Junkers Ju 87

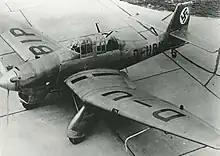
The Ju 87 V4 prototype in 1936.

The wing was the most unusual feature. It consisted of a single centre section and two outer sections, each installed using four universal joints. The centre section had a large negative dihedral (anhedral) and the outer surfaces a positive dihedral. This created the inverted gull, or "cranked", wing pattern along the leading edge. The shape of the wing improved the pilot's ground visibility and also allowed a shorter undercarriage height. The centre section protruded by only on either side.